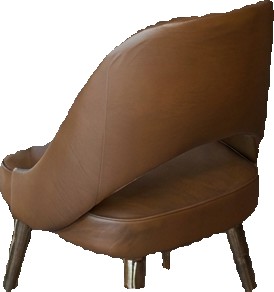
Surface category: chair